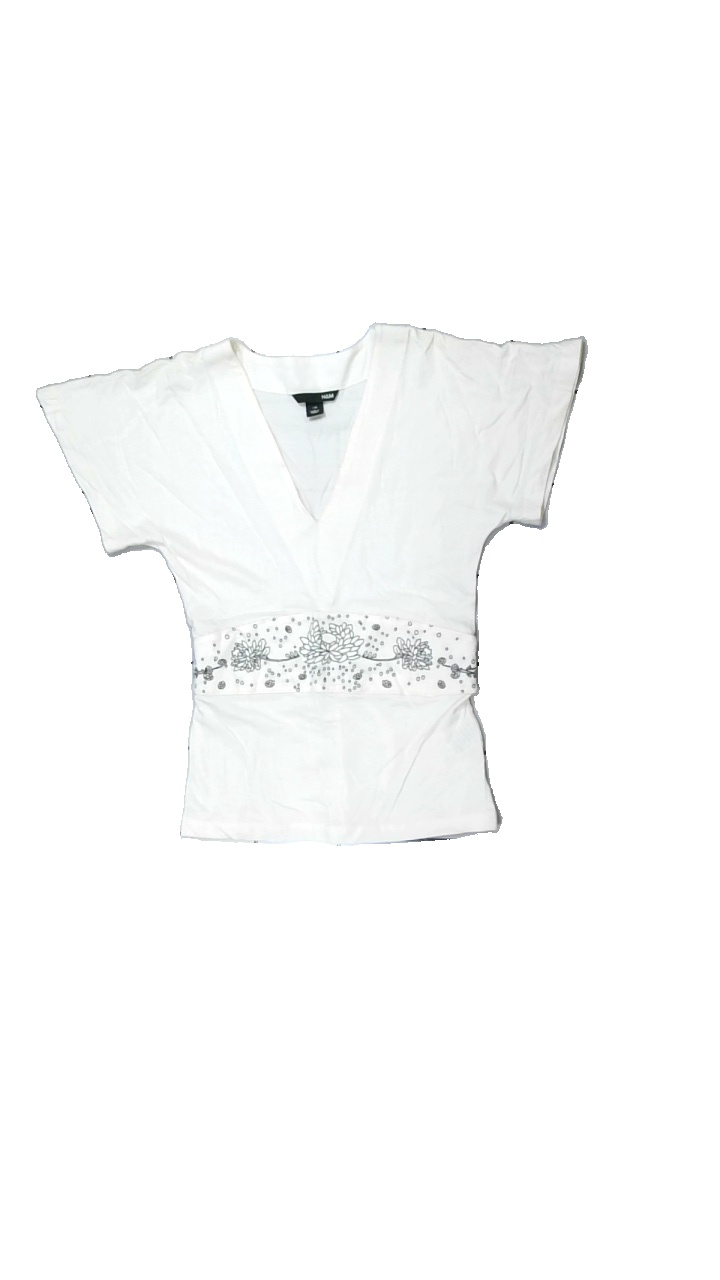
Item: T-shirt (Ladies)
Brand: H&m
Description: vit t-shirt med broderade blommor på, fläckar fram
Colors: White, Black
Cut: Regular, V-collar
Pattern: Embroidered
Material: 100% cotton
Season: All
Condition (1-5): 3
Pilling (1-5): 5
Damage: fläckar
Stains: Major
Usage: Export
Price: <50